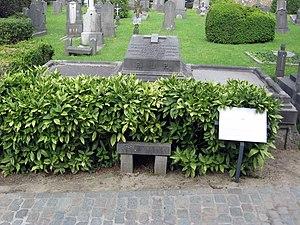
Le chevalier François Marie Ferdinand Portmans, né le 23 décembre 1854 à Saint-Trond et décédé le 19 mars 1938 à Hasselt est homme politique belge flamand, membre du parti catholique.